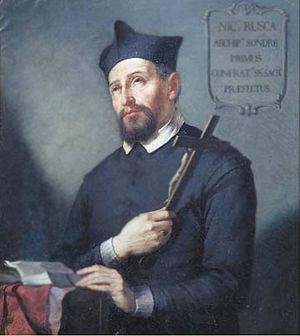
Nicolas Rusca, né le 20 avril 1563 à Bedano, mort 4 septembre 1618 à Thusis, est un prêtre catholique suisse, mort torturé par un tribunal populaire protestant. Il est vénéré comme bienheureux et martyr par l'Église catholique.
Cette page dresse la liste des personnes béatifiées par le pape François.